Dheu

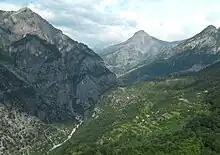
View from Brojë into the valley of Vukël and Nikç, Kelmend, northern Albania.

For the inhabitants of Kelmend, environment is of great importance, and they are deeply attached to their territory, considering it as Mother Earth. They venerate her and dedicate her deep homage at every moment and through every action, showing deep respect to both natural landscapes and animals. This balance involves material aspects as well as cultural and spiritual aspects.